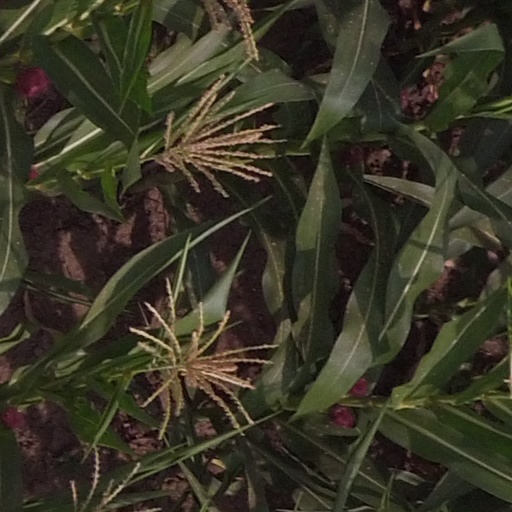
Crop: maize; corn